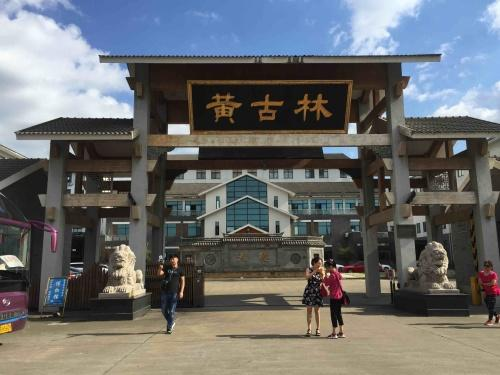
地标名称：黄古林草编织博物馆
所在城市：宁波市·海曙区